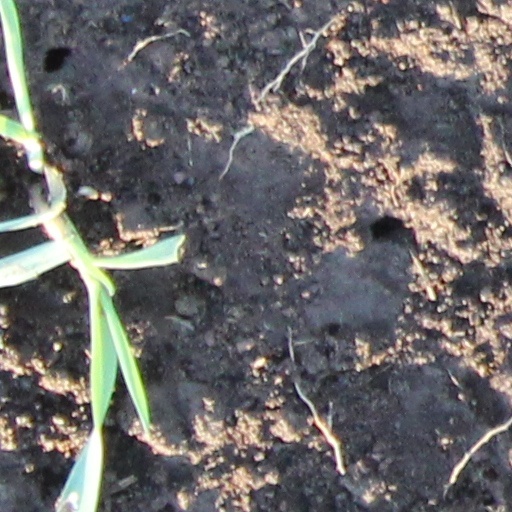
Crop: wheat